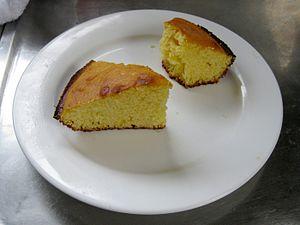
Le pain de maïs, en anglais cornbread, est un pain typique de la cuisine autochtone d'Amérique du Nord et de la cuisine du Sud des États-Unis.